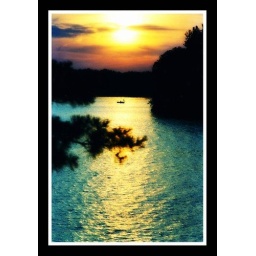
My son fishing in front of our home !